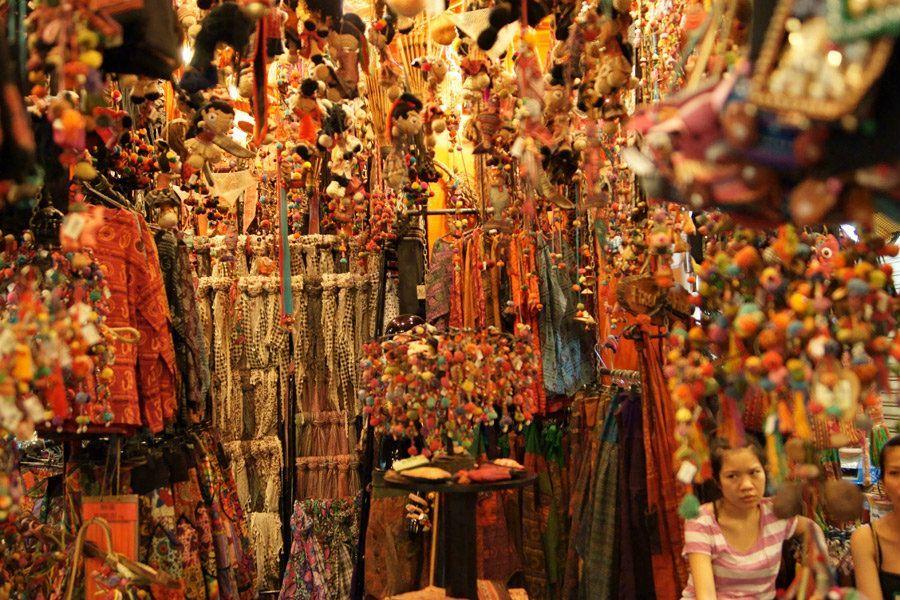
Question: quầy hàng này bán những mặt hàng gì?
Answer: quầy hàng này bán hàng thủ công mỹ nghệ